Robert B. Hood

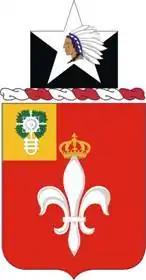
12th Field Artillery Regiment

Robert Hood was commissioned into the Army on August 8, 1917 as a lieutenant and was sent with his unit, Battery E, 12th Field Artillery Regiment, 2nd Infantry Division to France. On September 12, 1918, Captain Hood directed his battery while under direct fire near Thiaucourt, France. The citation for his Distinguished Service Cross reads, "Captain Hood brought the battery into action under fire, superintended the placing of the guns and the unloading of the ammunition, and directed the fire of the battery under an intense enfilading fire. When the entire gun crew of his first piece was wiped out, he hastily formed a supplementary gun squad and succeeded in getting the first piece into action again within four minutes."